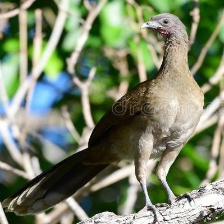
Species: GREY HEADED CHACHALACA
Scientific name: ORTALIS CINEREICEPS